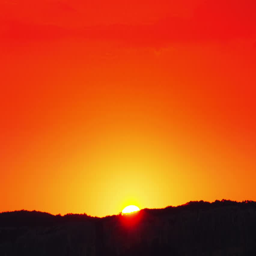
bright red - orange sunrise behind the mountain